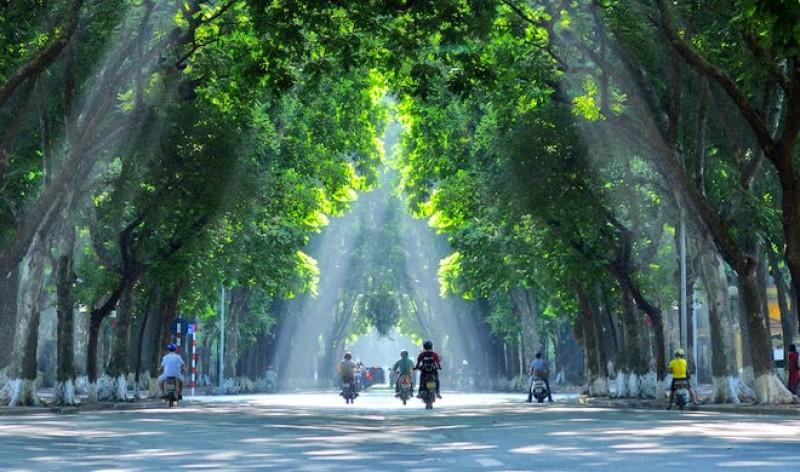
có nhiều xe cộ đang lưu thông trên đường